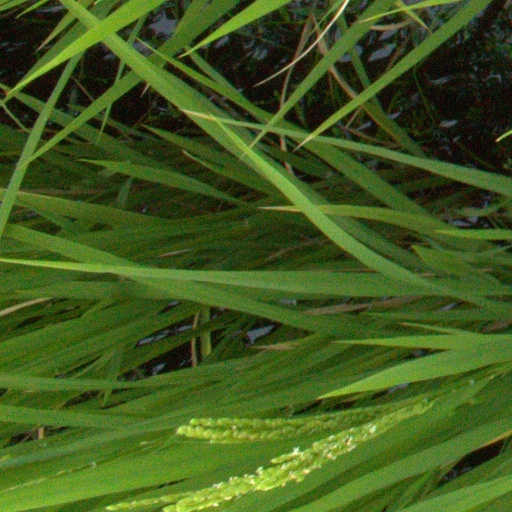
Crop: rice